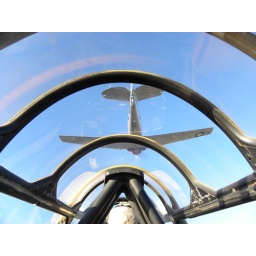
2 AT6 WWII Training airplanes flying in near perfect conditions in Ramona, CA